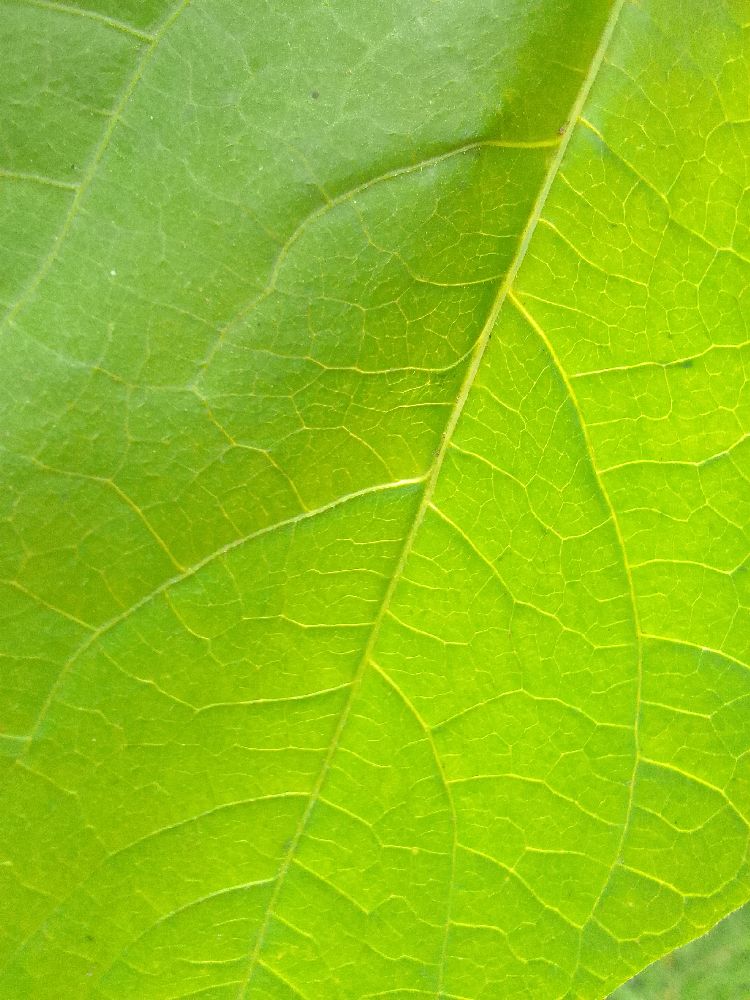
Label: healthy